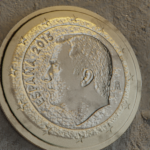
Coin value: 1euro
Country: es
Edition: 2015